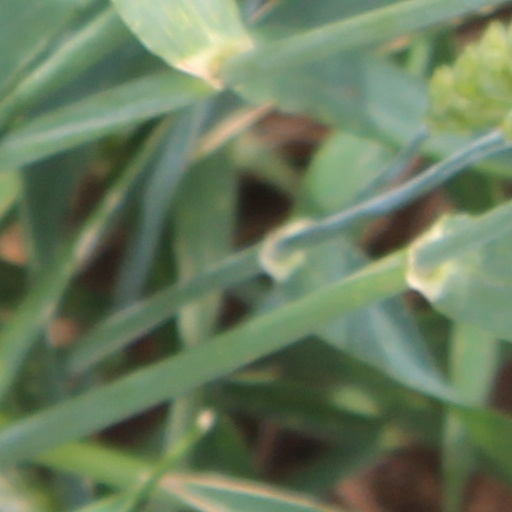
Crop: wheat